Shannon Valentine

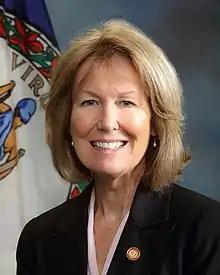
Official portrait, 2018

Shannon Rutter Valentine (born January 31, 1959) is an American politician who served as the Secretary of Transportation for Virginia from 2018 to 2022.